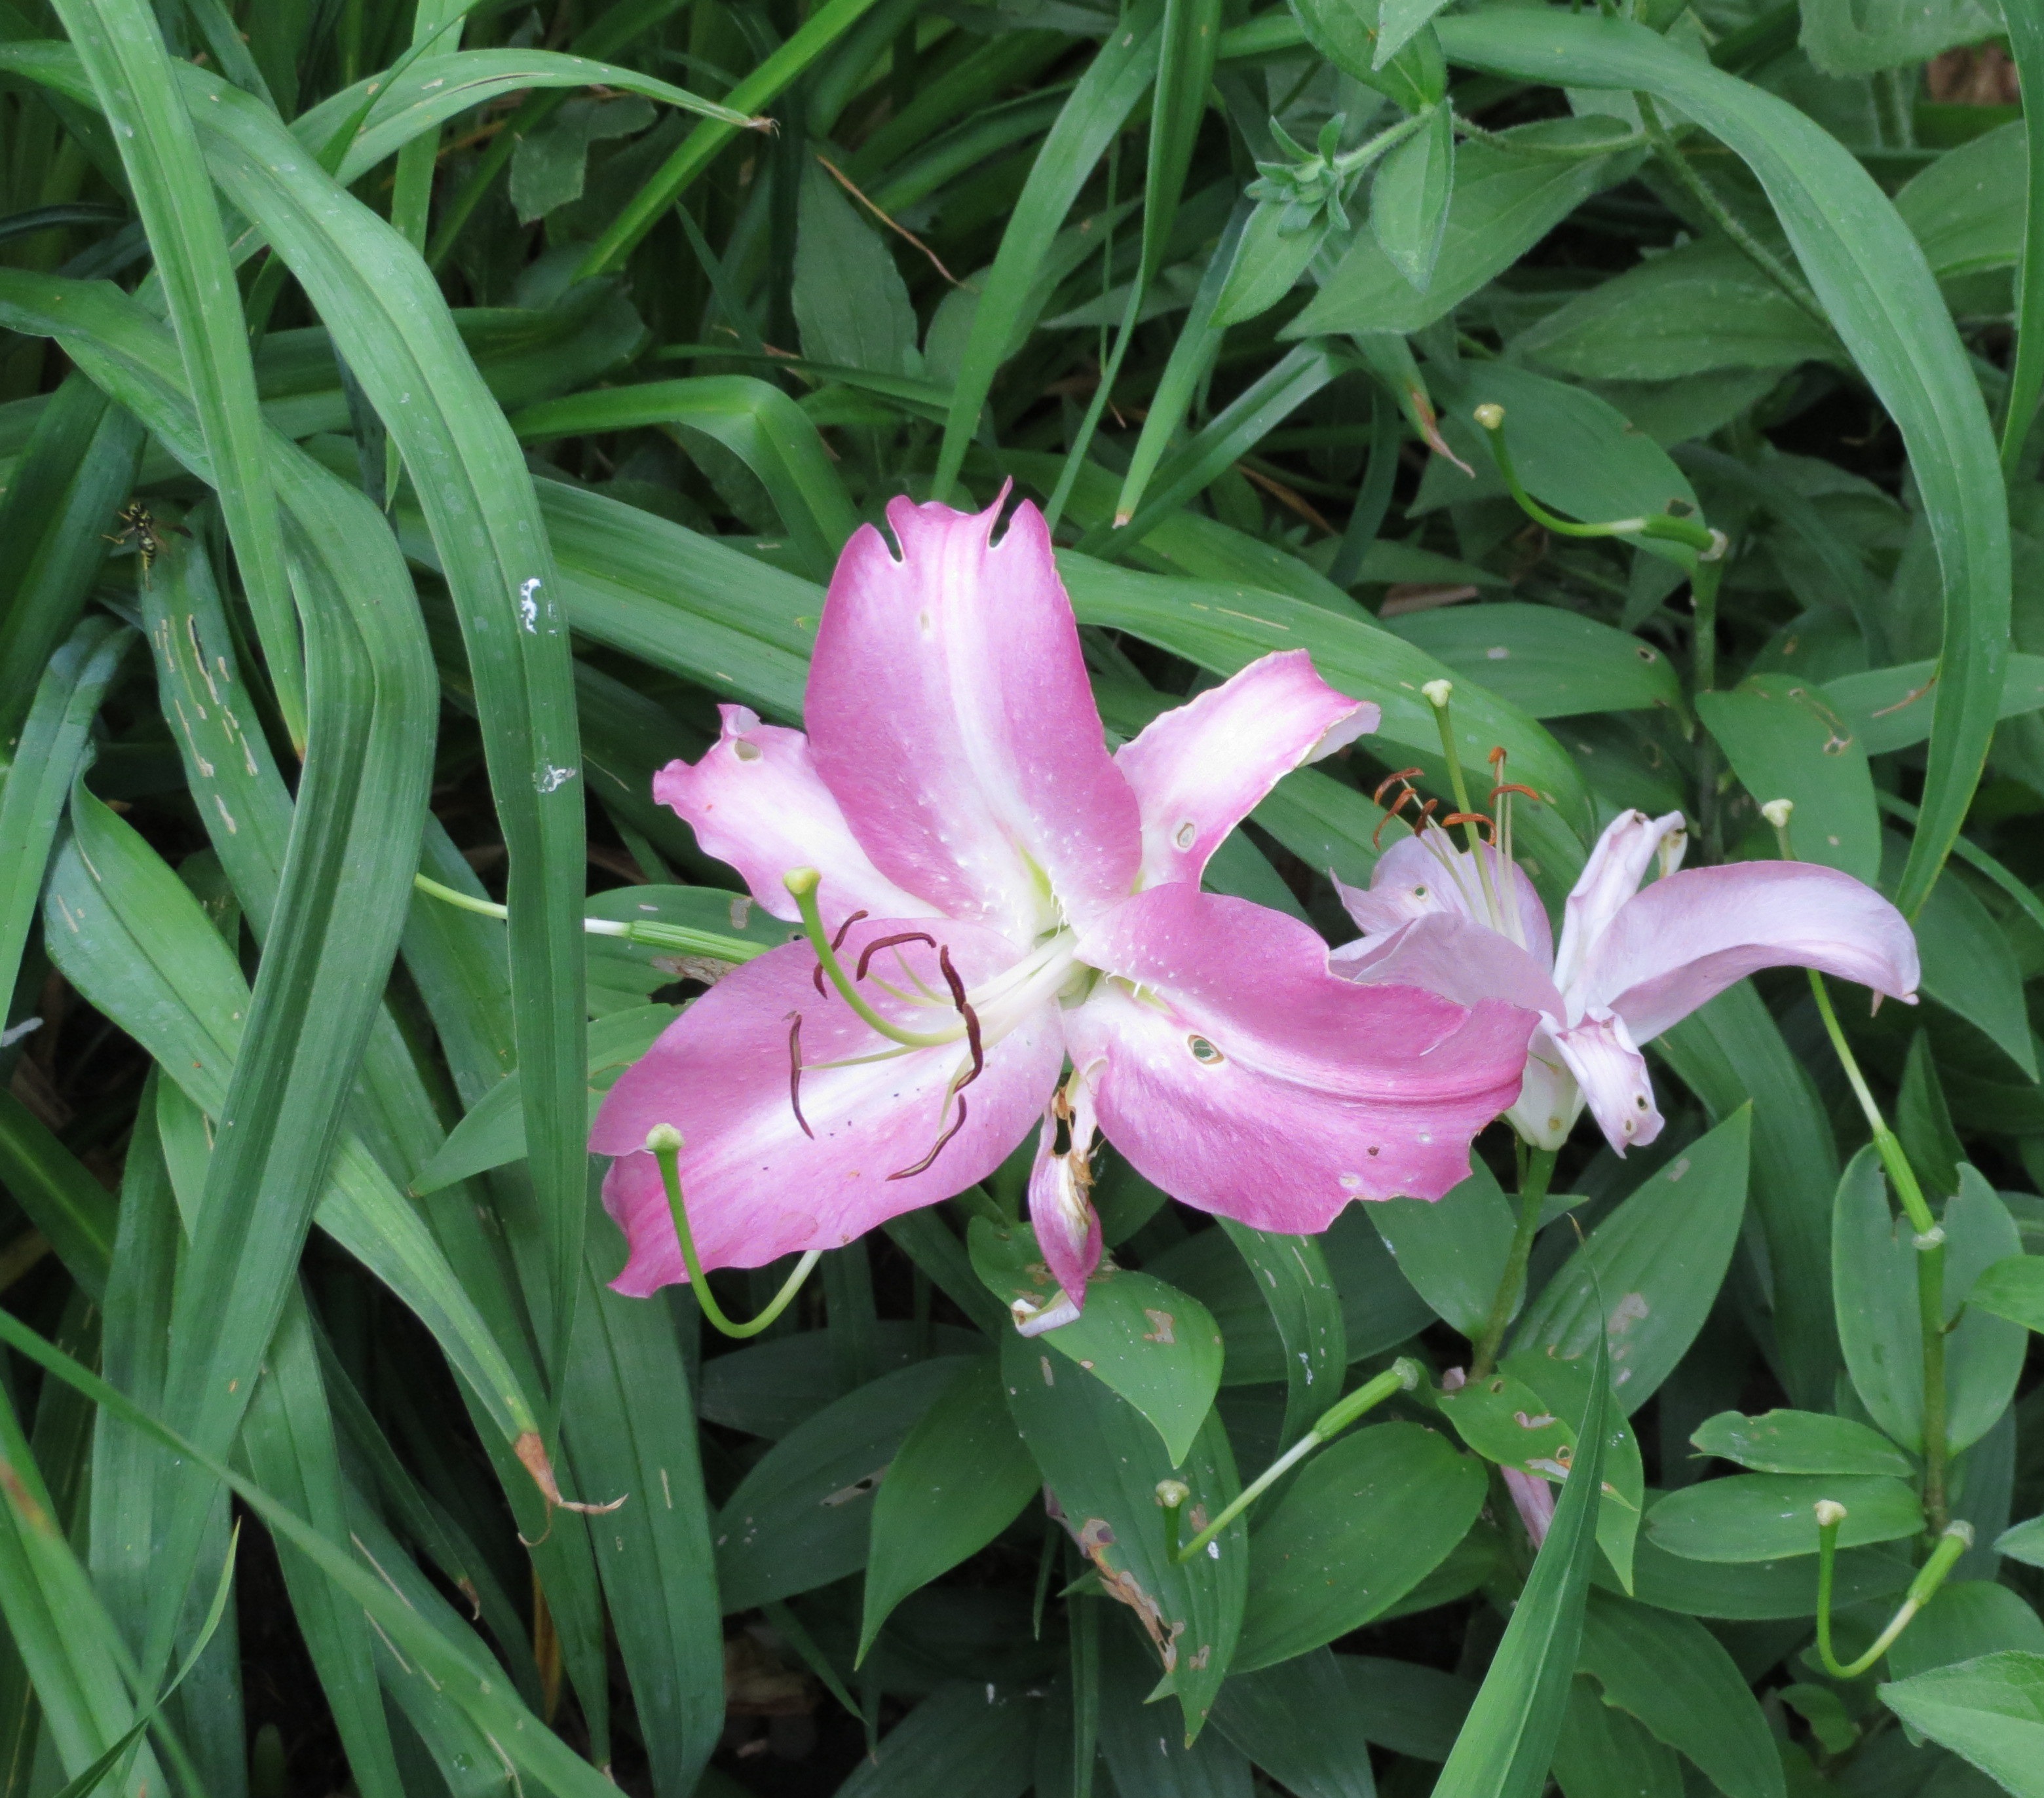
blossom, plant, flower, purple, petal, bloom, natural, botany, blooming, flora, flowers, lily, flowering plant, land plant, fawn lily, crinum